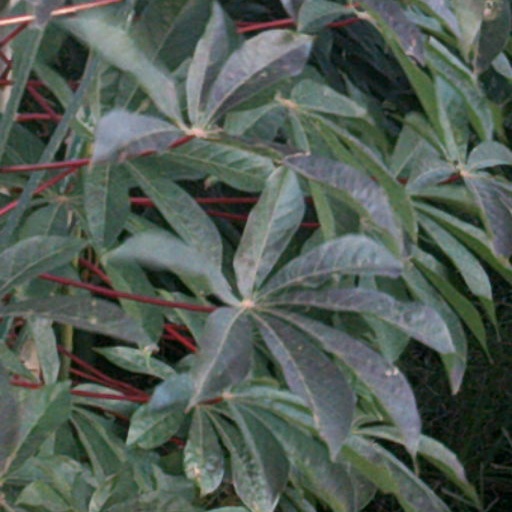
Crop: cassava